Akifumi Sakamoto

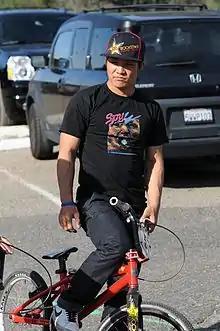

is a Japanese BMX cyclist. He represented his nation Japan at the 2008 Summer Olympics, and later claimed the silver medal in the inaugural men's BMX cycling at the 2010 Asian Games.